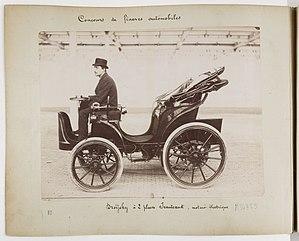
Jeantaud est une marque française d'automobiles, fabriquées à Paris de 1893 à 1906.